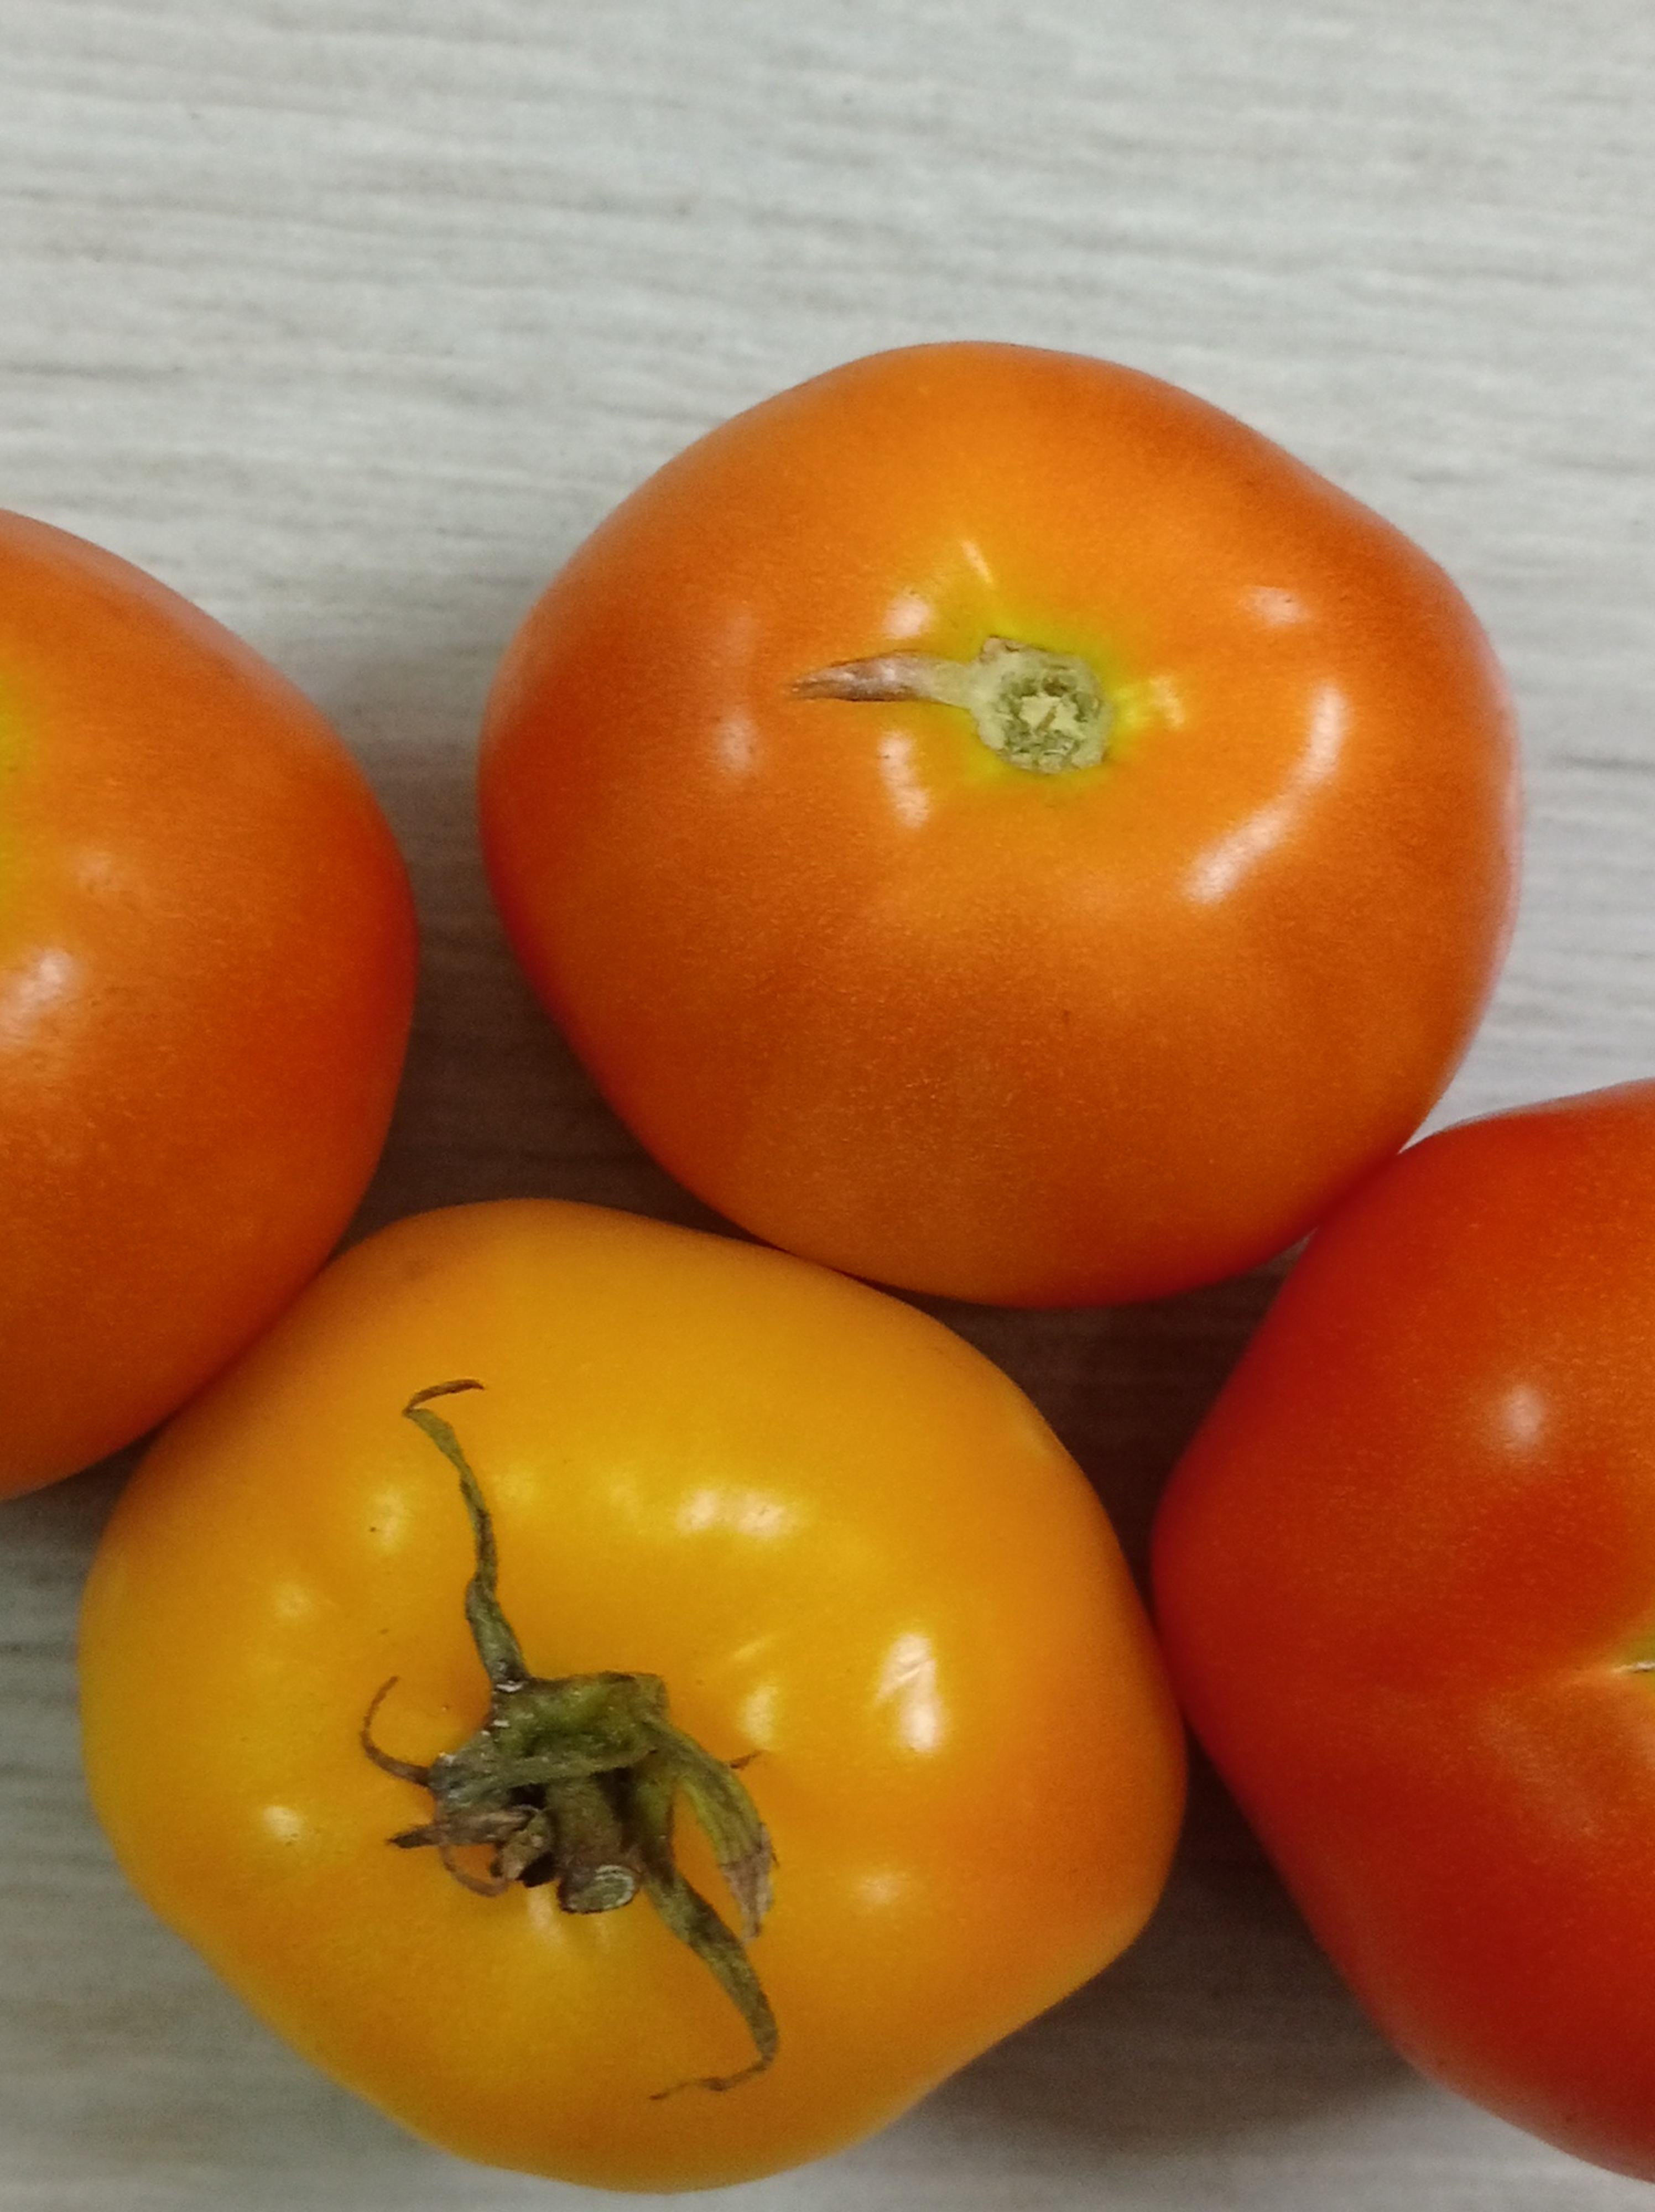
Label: Fresh